James Tayloe Gwathmey

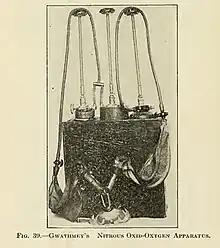
An illustration of Gwathmey's Nitrous Oxide-Oxygen anesthesia device as it appears in Gwathmey's 1914 textbook, "Anesthesia".

Gwathmey also developed an ether-oil anesthesia cocktail that would be given to patients rectally and was frequently used in obstetrics. He made refinements on a 1911 nitrous oxide-oxygen Boothby-Cotton anesthesia respirator, making adjustments that allowed the operator to estimate the amount of anesthetic gases remaining as well as reducing the weight of the instrument from 50 lbs (22.7 kg) to 14.5 lbs (6.6 kg). Writing with New York chemist Dr. Charles Baskerville, Gwathmey detailed his contributions and research within the first complete compilation of the medical knowledge of anesthesiology in the 1914 textbook titled "Anesthesia."